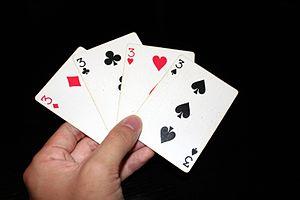
Le trois est une valeur de carte à jouer.